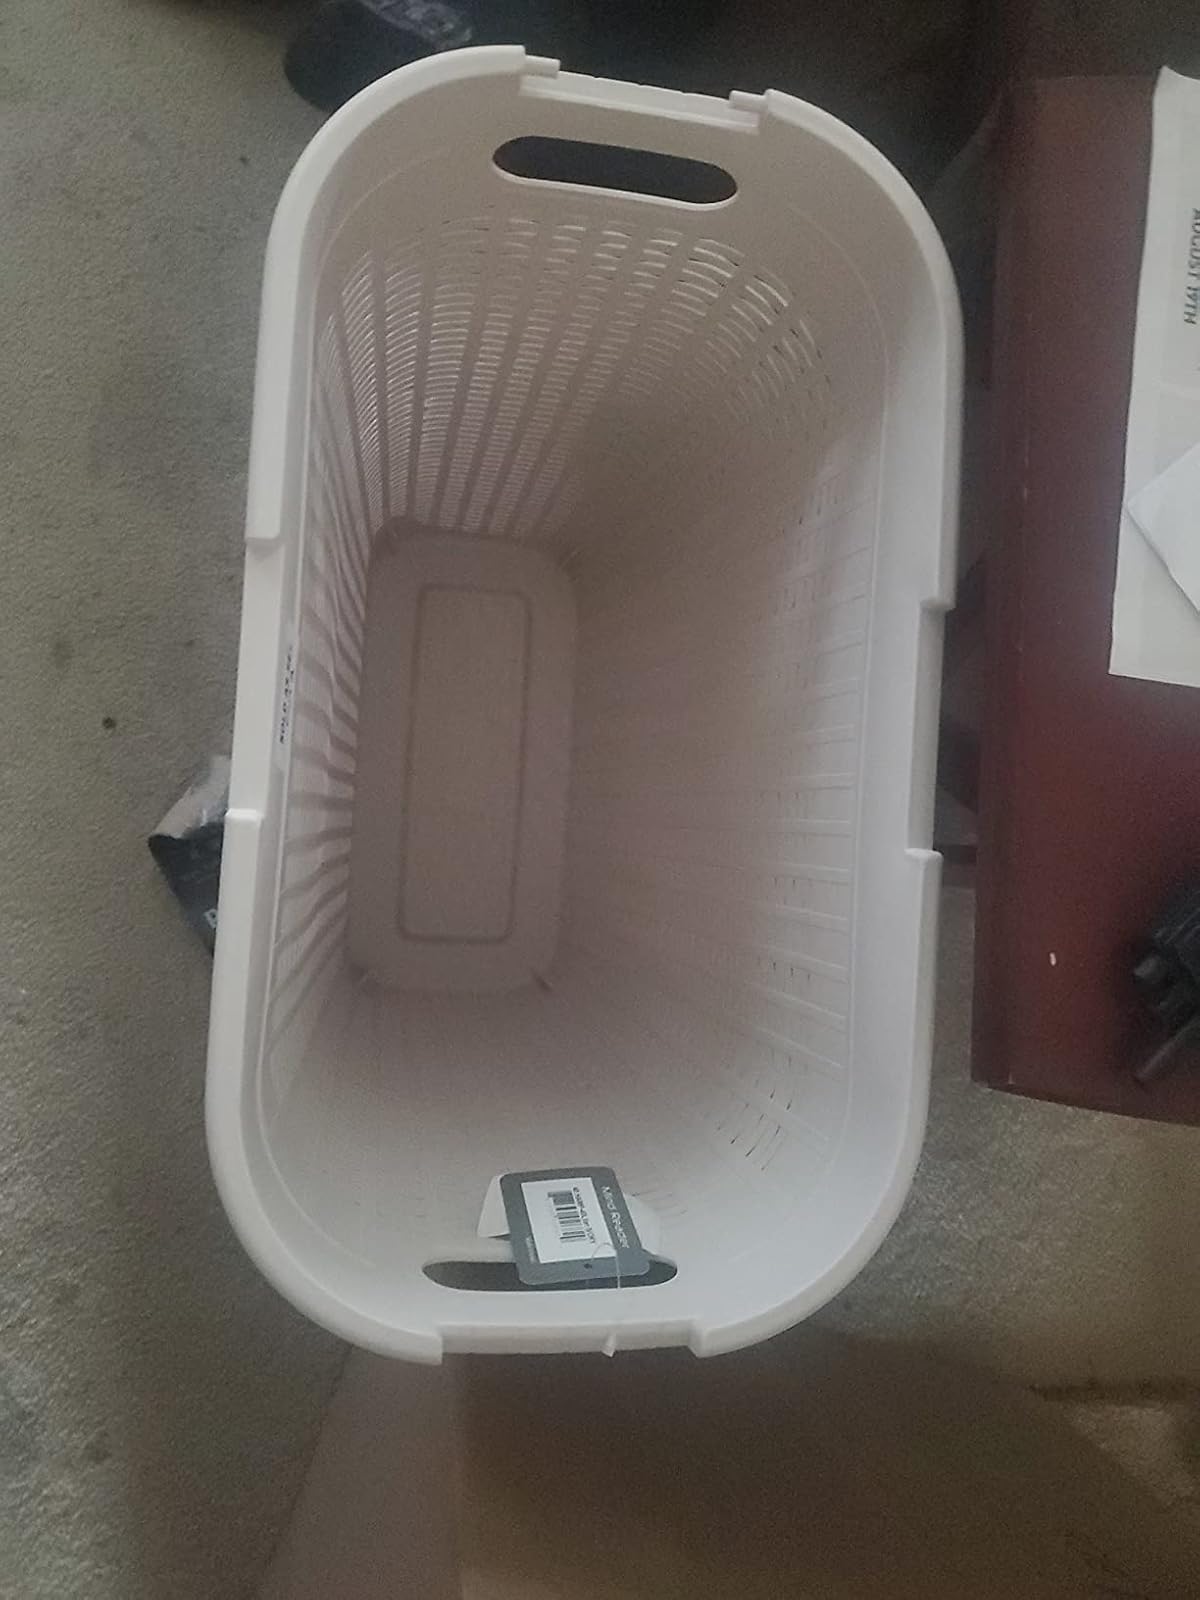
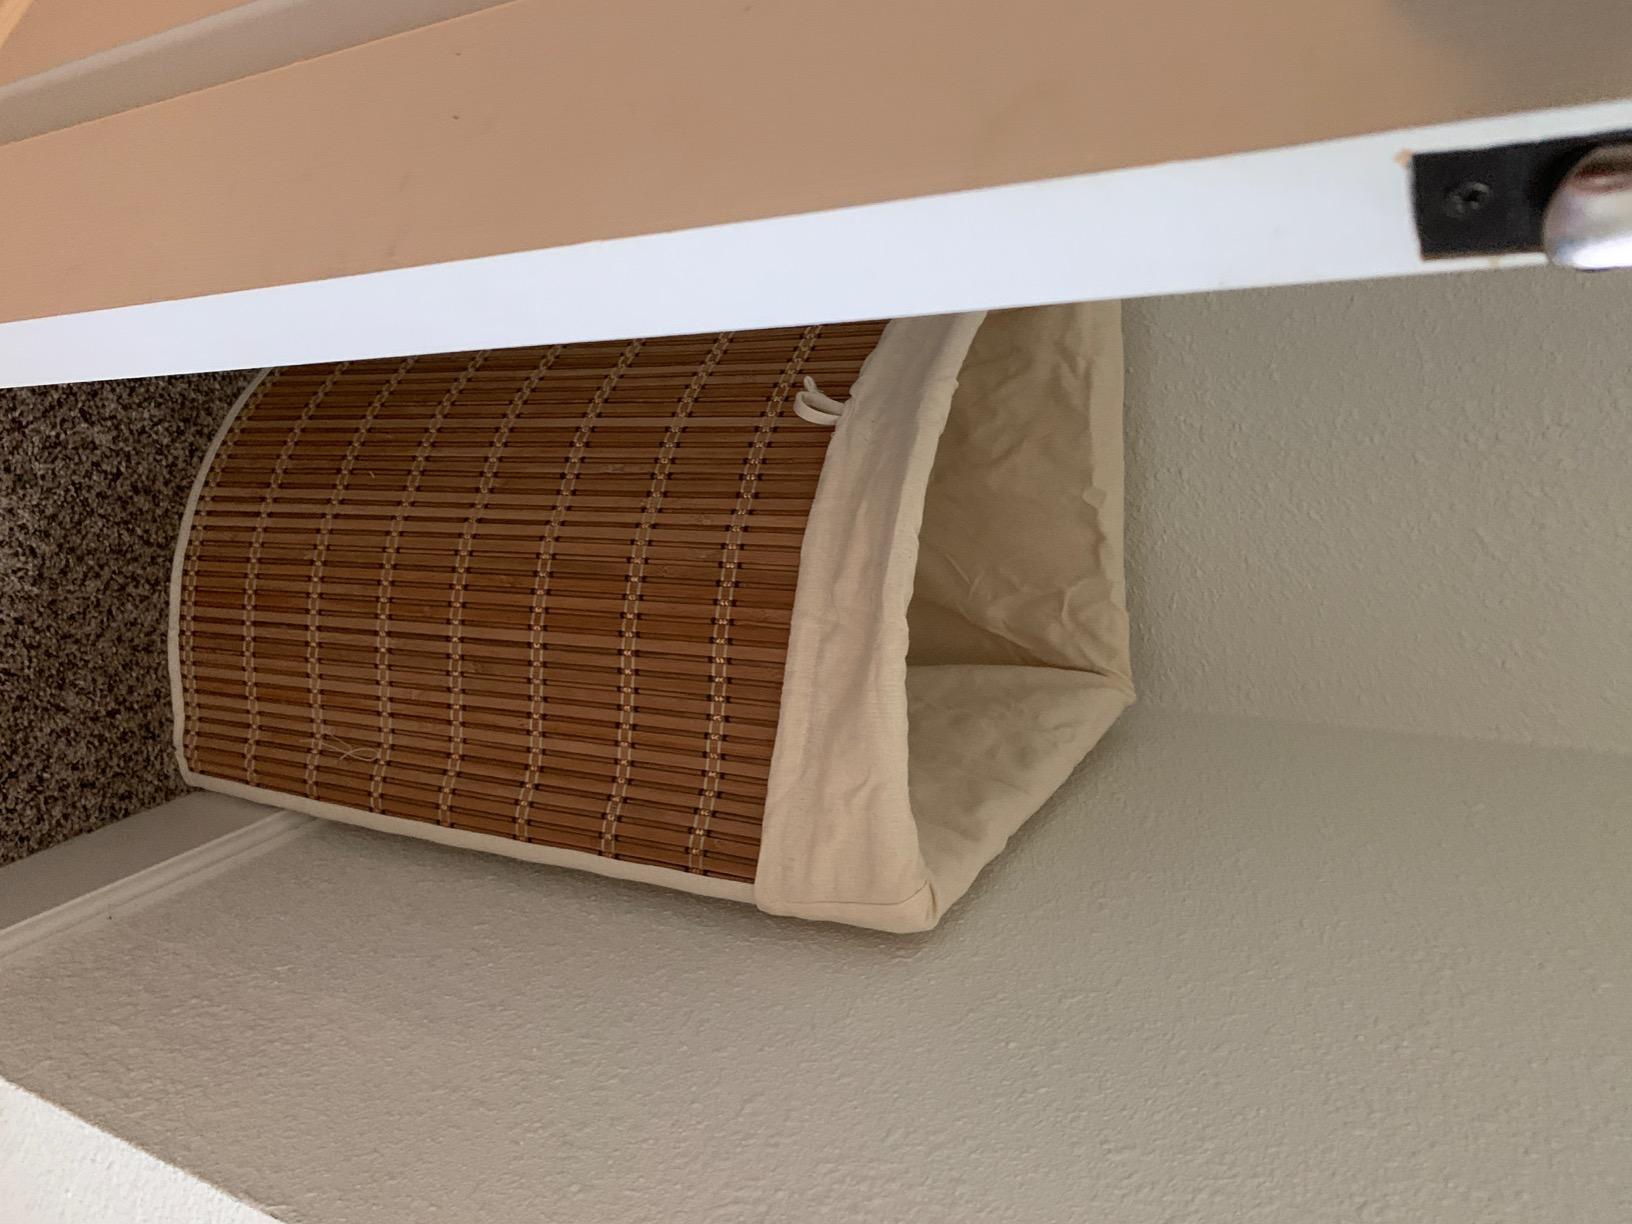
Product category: items_hamper
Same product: no